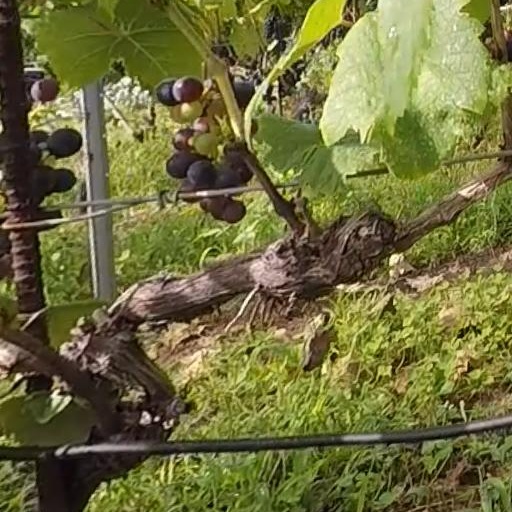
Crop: grape